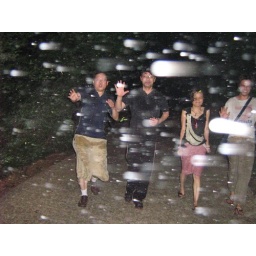
We were climbing a mountain when there was a huge storm. Luckily those people gave us a lift in their car